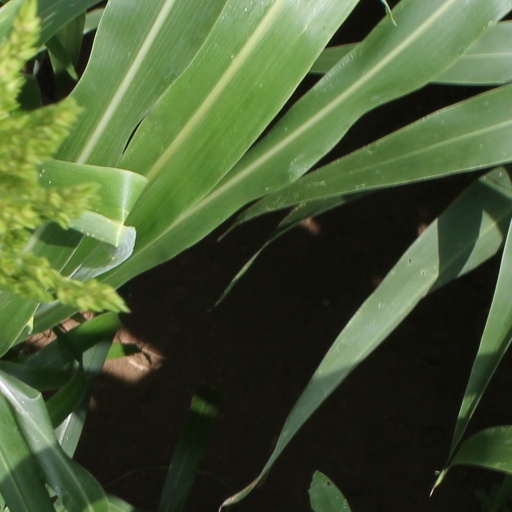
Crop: sorghum